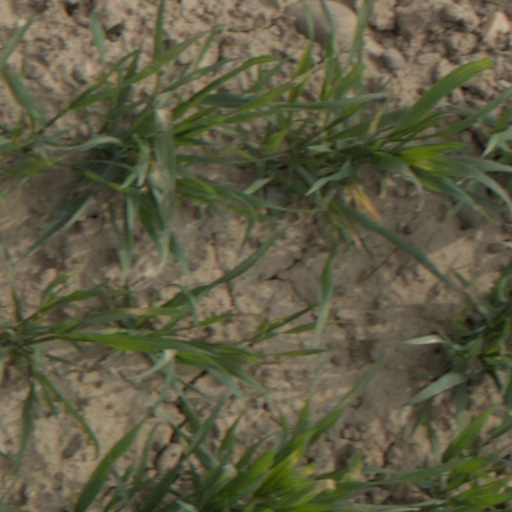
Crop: wheat